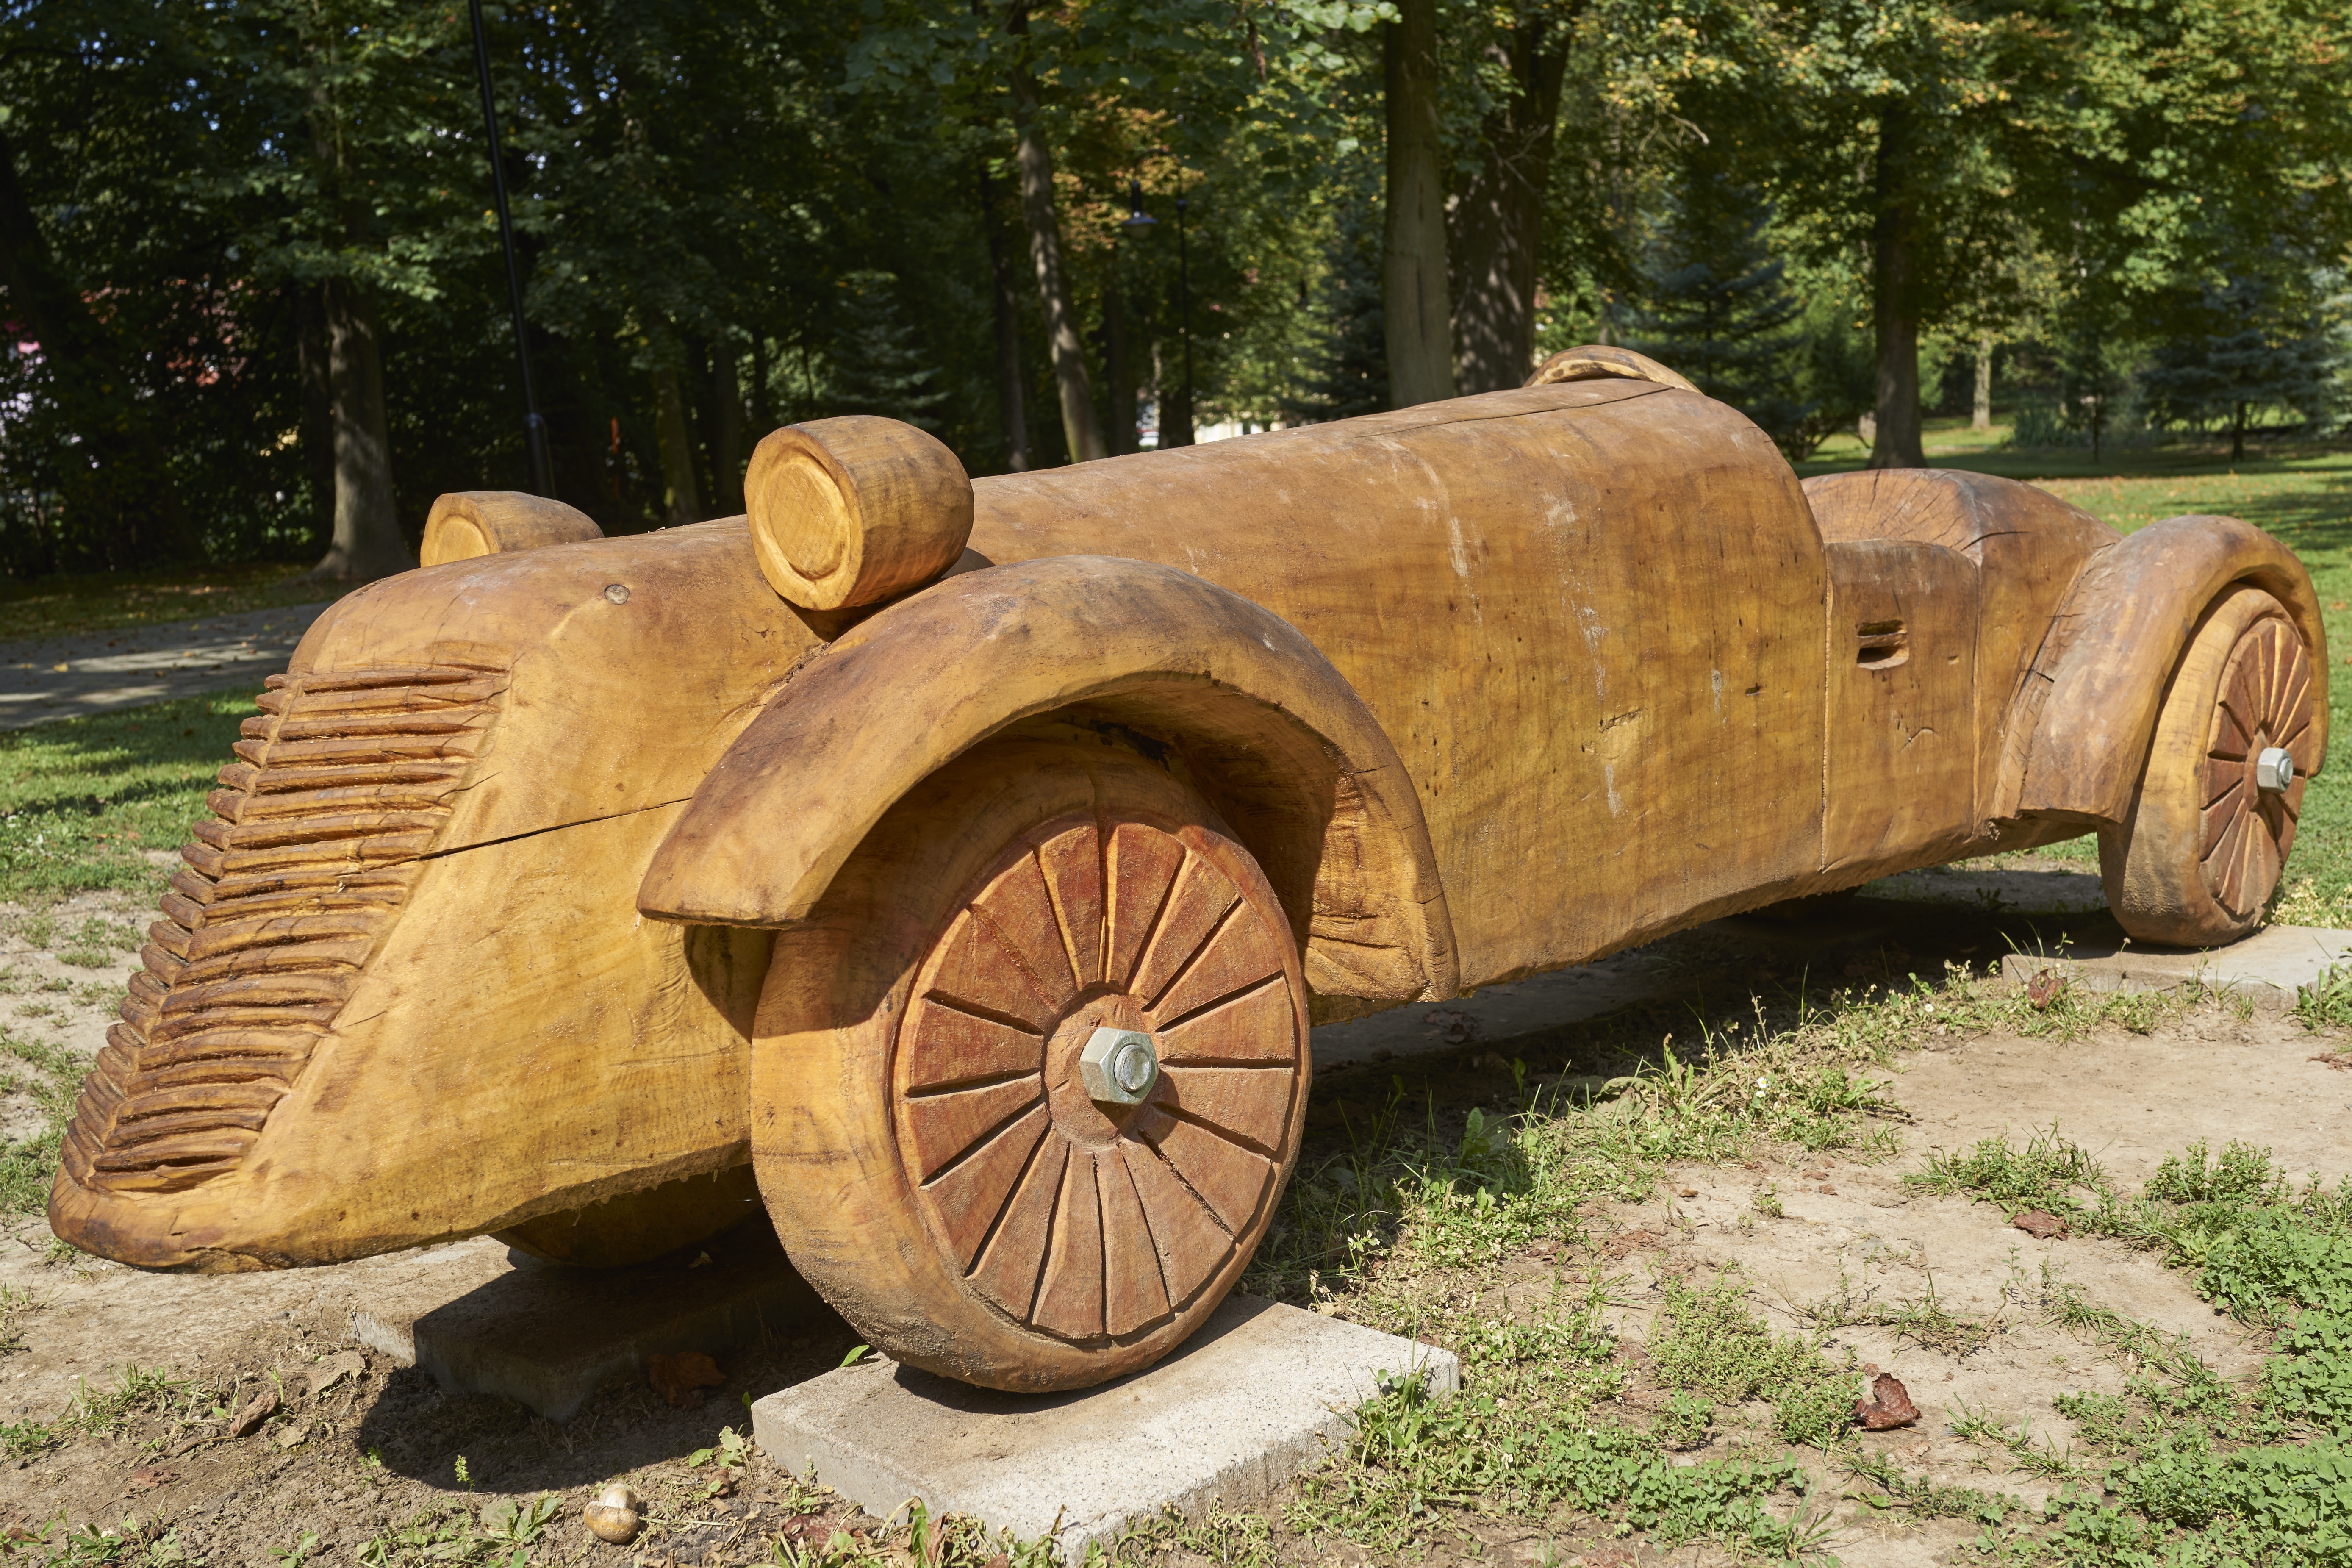
wood, car, wheel, vehicle, vintage car, carved, cannon, wooden car, tur ianske teplice, the statue of, land vehicle, man made object, automobile make